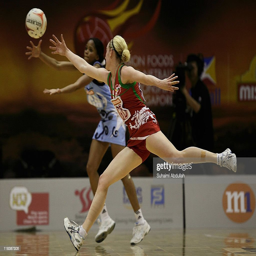
person fails to intercept a pass during the match on day .